Christian Lorenz

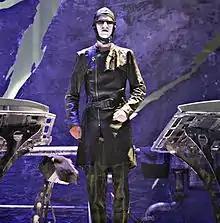
Lorenz in his band costume (2009)

During a concert in Gothenburg, Sweden on 30 July 2005, Till Lindemann suffered a knee injury when Lorenz accidentally ran into him with the Segway he rides during the performance of "Amerika" ("America"). This caused concerts scheduled in Asia to be cancelled.